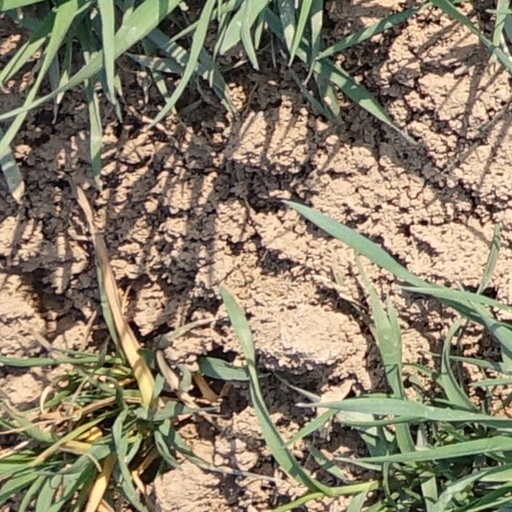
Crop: wheat